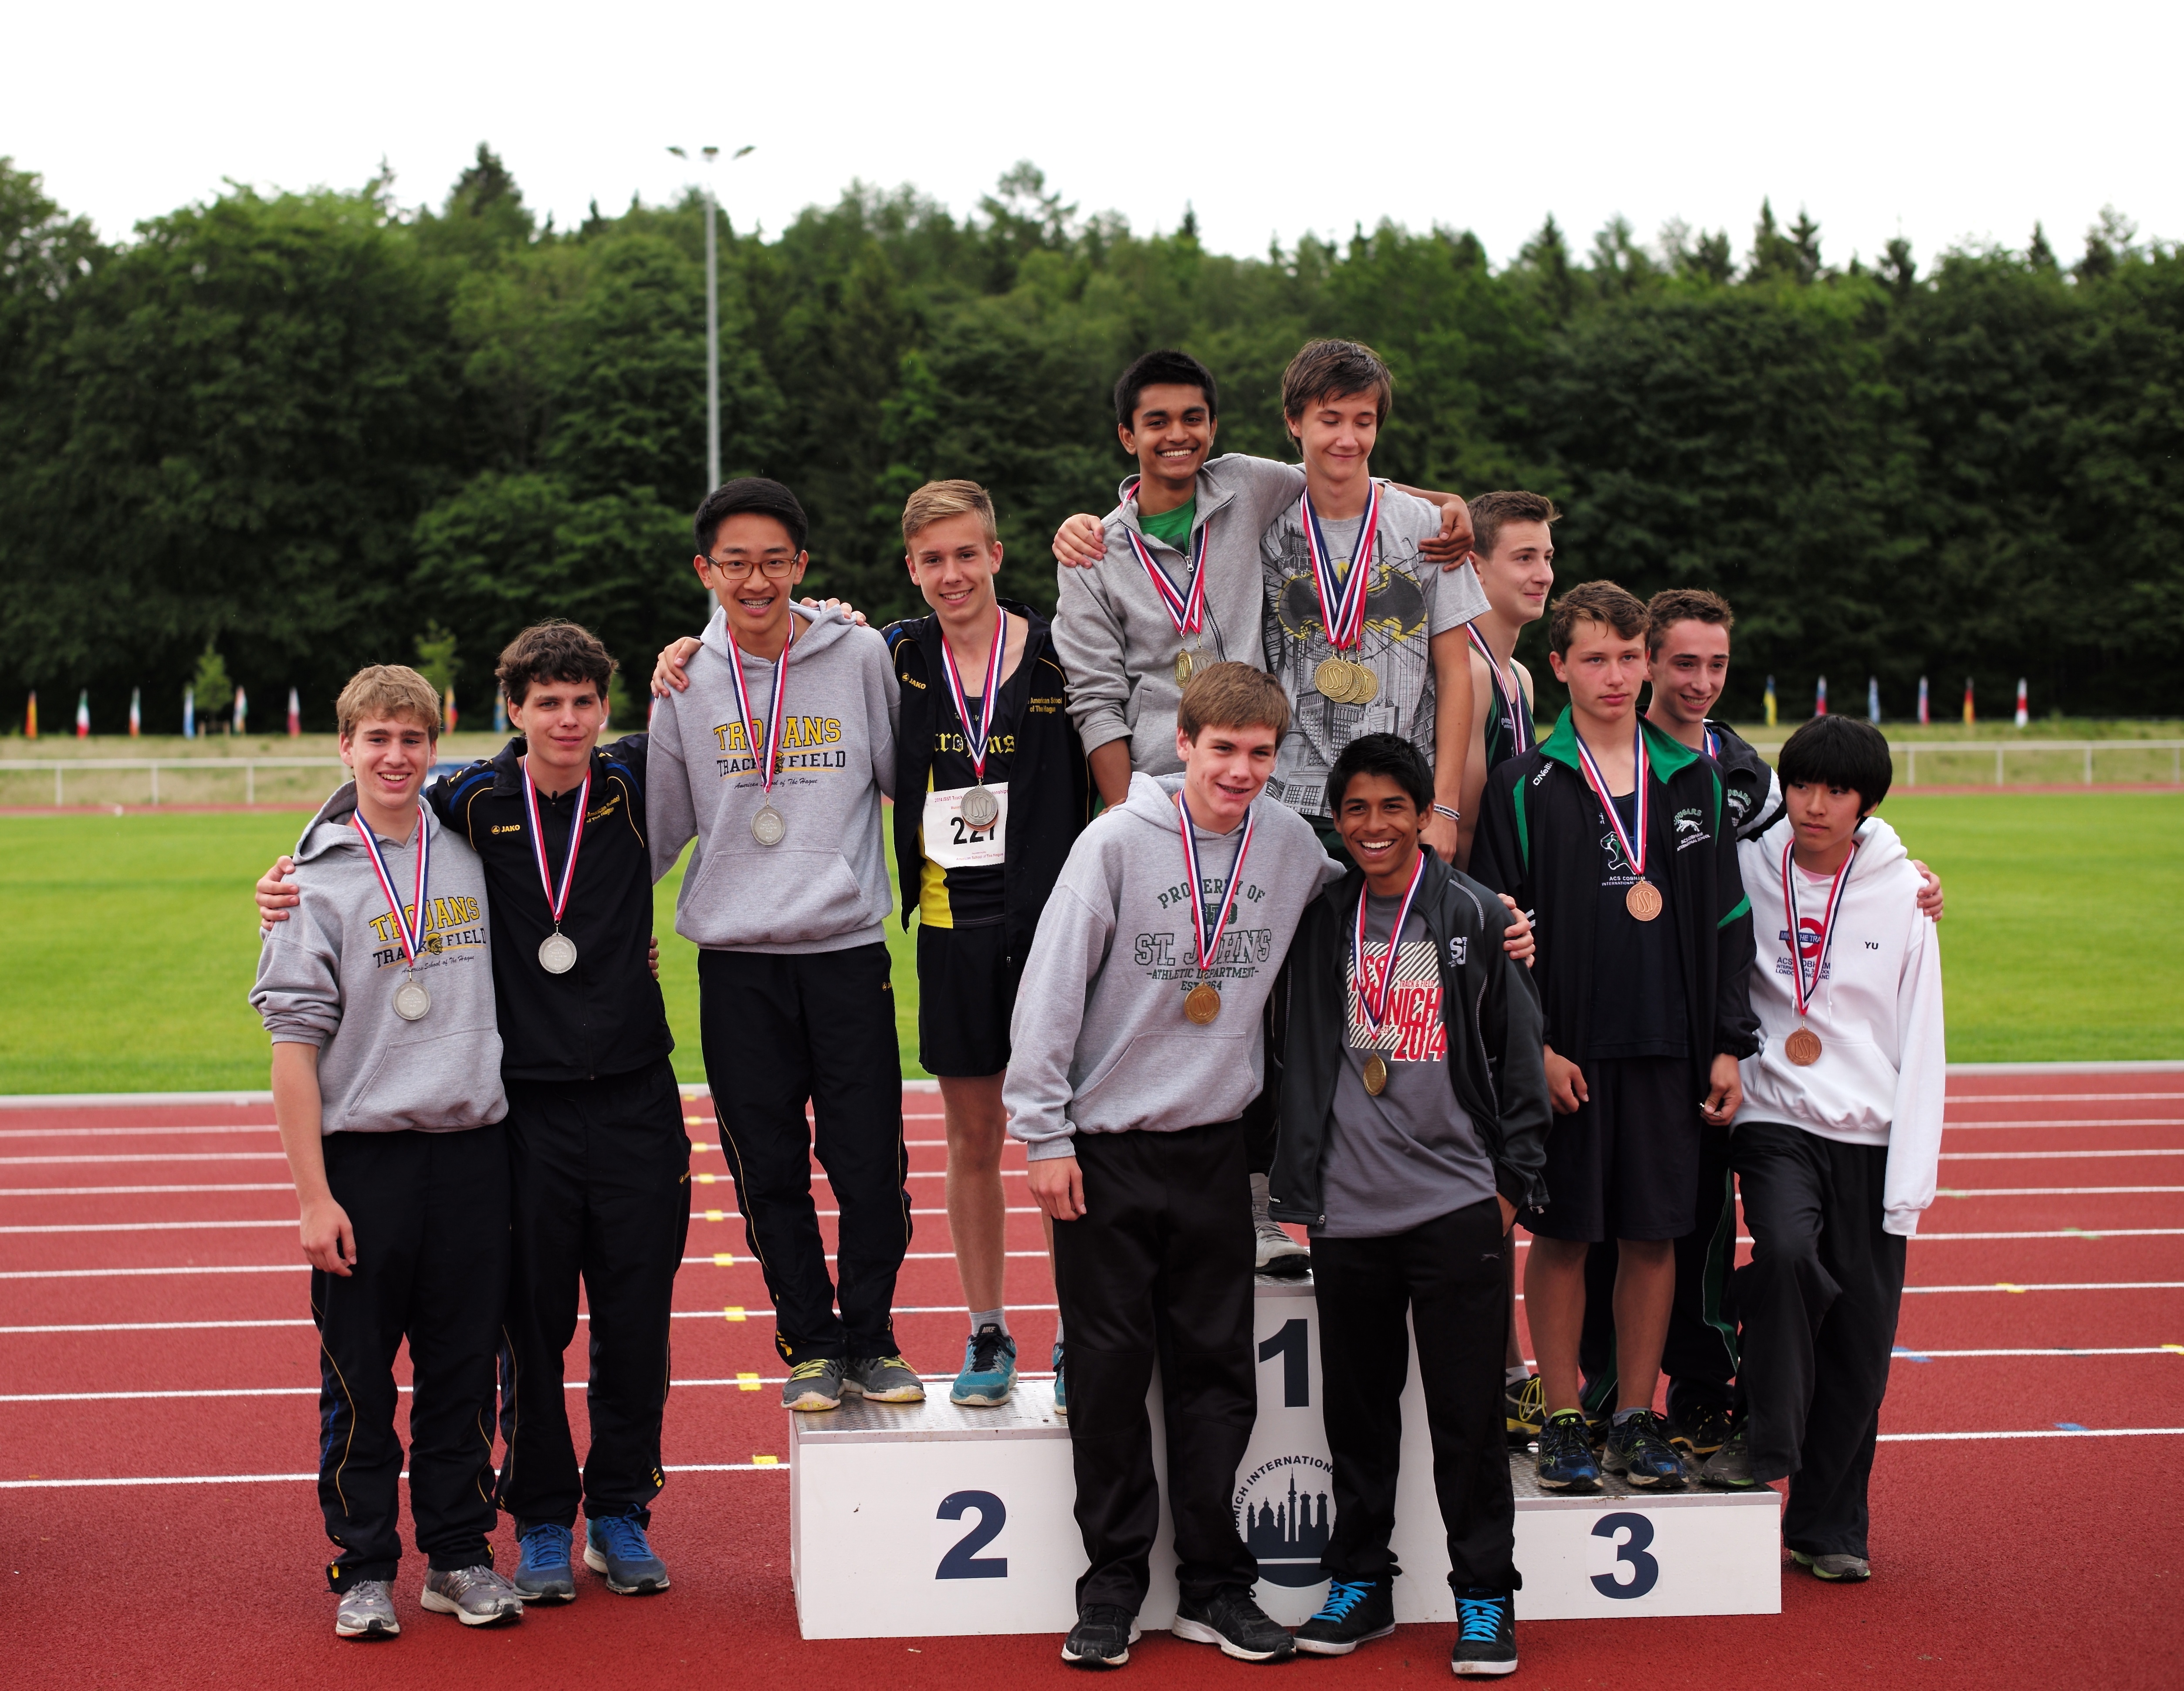
team, sports, athletics, endurance sports, competition event, duathlon